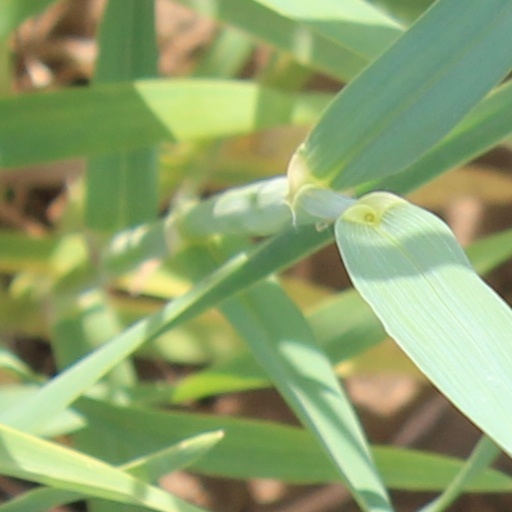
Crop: wheat